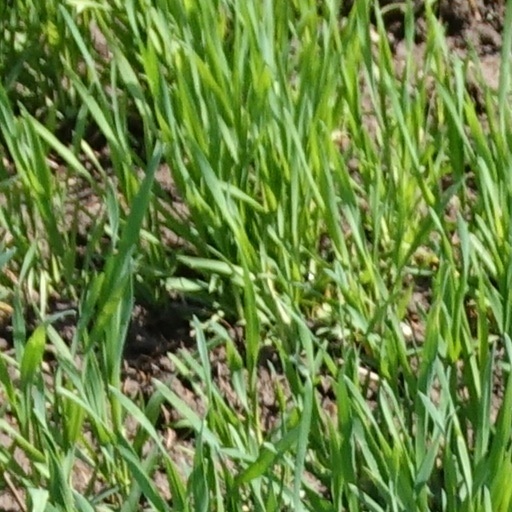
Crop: wheat